Joseph's Tomb

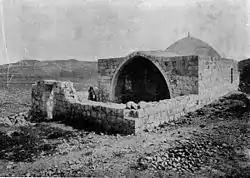
Early 1900s

The Itinerarium Burdigalense (333 CE) notes: "At the foot of the mountain itself, is a place called Sichem. Here is a tomb in which Joseph is laid, in the parcel of ground which Jacob his father gave to him." Eusebius of Caesarea in the 4th-century records in his "Onomasticon": "Suchem, city of Jacob now deserted. The place is pointed out in the suburb of Neapolis. There the tomb of Joseph is pointed out nearby." Jerome, writing of Saint Paula's sojourn in Palestine writes that "turning off the way [from Jacob's well], she saw the tombs of the twelve patriarchs". Jerome himself, together with the Byzantine monk George Syncellus, who had lived many years in Palestine, wrote that all twelve patriarchs, Joseph included, were buried at Sychem.